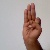
The image shows a hand gesture representing the letter 'F' in Indian Sign Language.